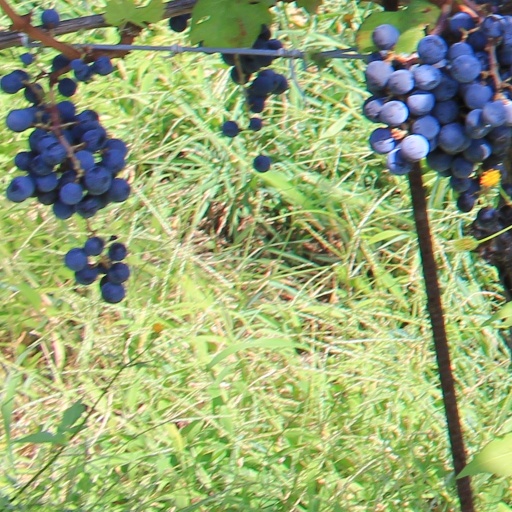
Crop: grape